Zhengzhou Airport riot

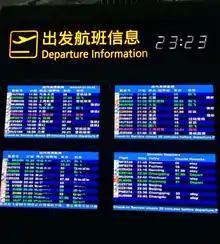
Four monitors with information on the departures of flights displayed in different colors of text on backgrounds of varying shades of blue. Three are in Chinese and one is in English. At the top is an icon with an airliner taking off and, in yellow, the words "Departure Information" in English and Chinese next to it. In the upper right is the time, 23:23, in white digital letters

Other stranded passengers recalled seeing water bottles thrown at flight information display boards. One said a thrower said "Down with China Eastern!" as he did. According to "People's Daily", the captain of the local police station warned the airlines that if they continued to provide no information to travellers via the display boards, there would be violence.